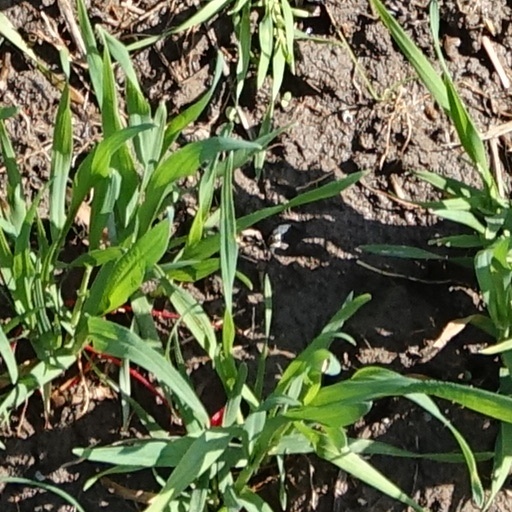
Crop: wheat